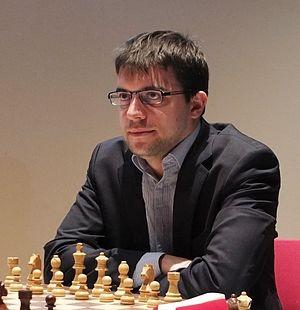
Maxime Vachier-Lagrave, souvent abrégé en MVL, est un joueur d'échecs français né le 21 octobre 1990 à Nogent-sur-Marne.